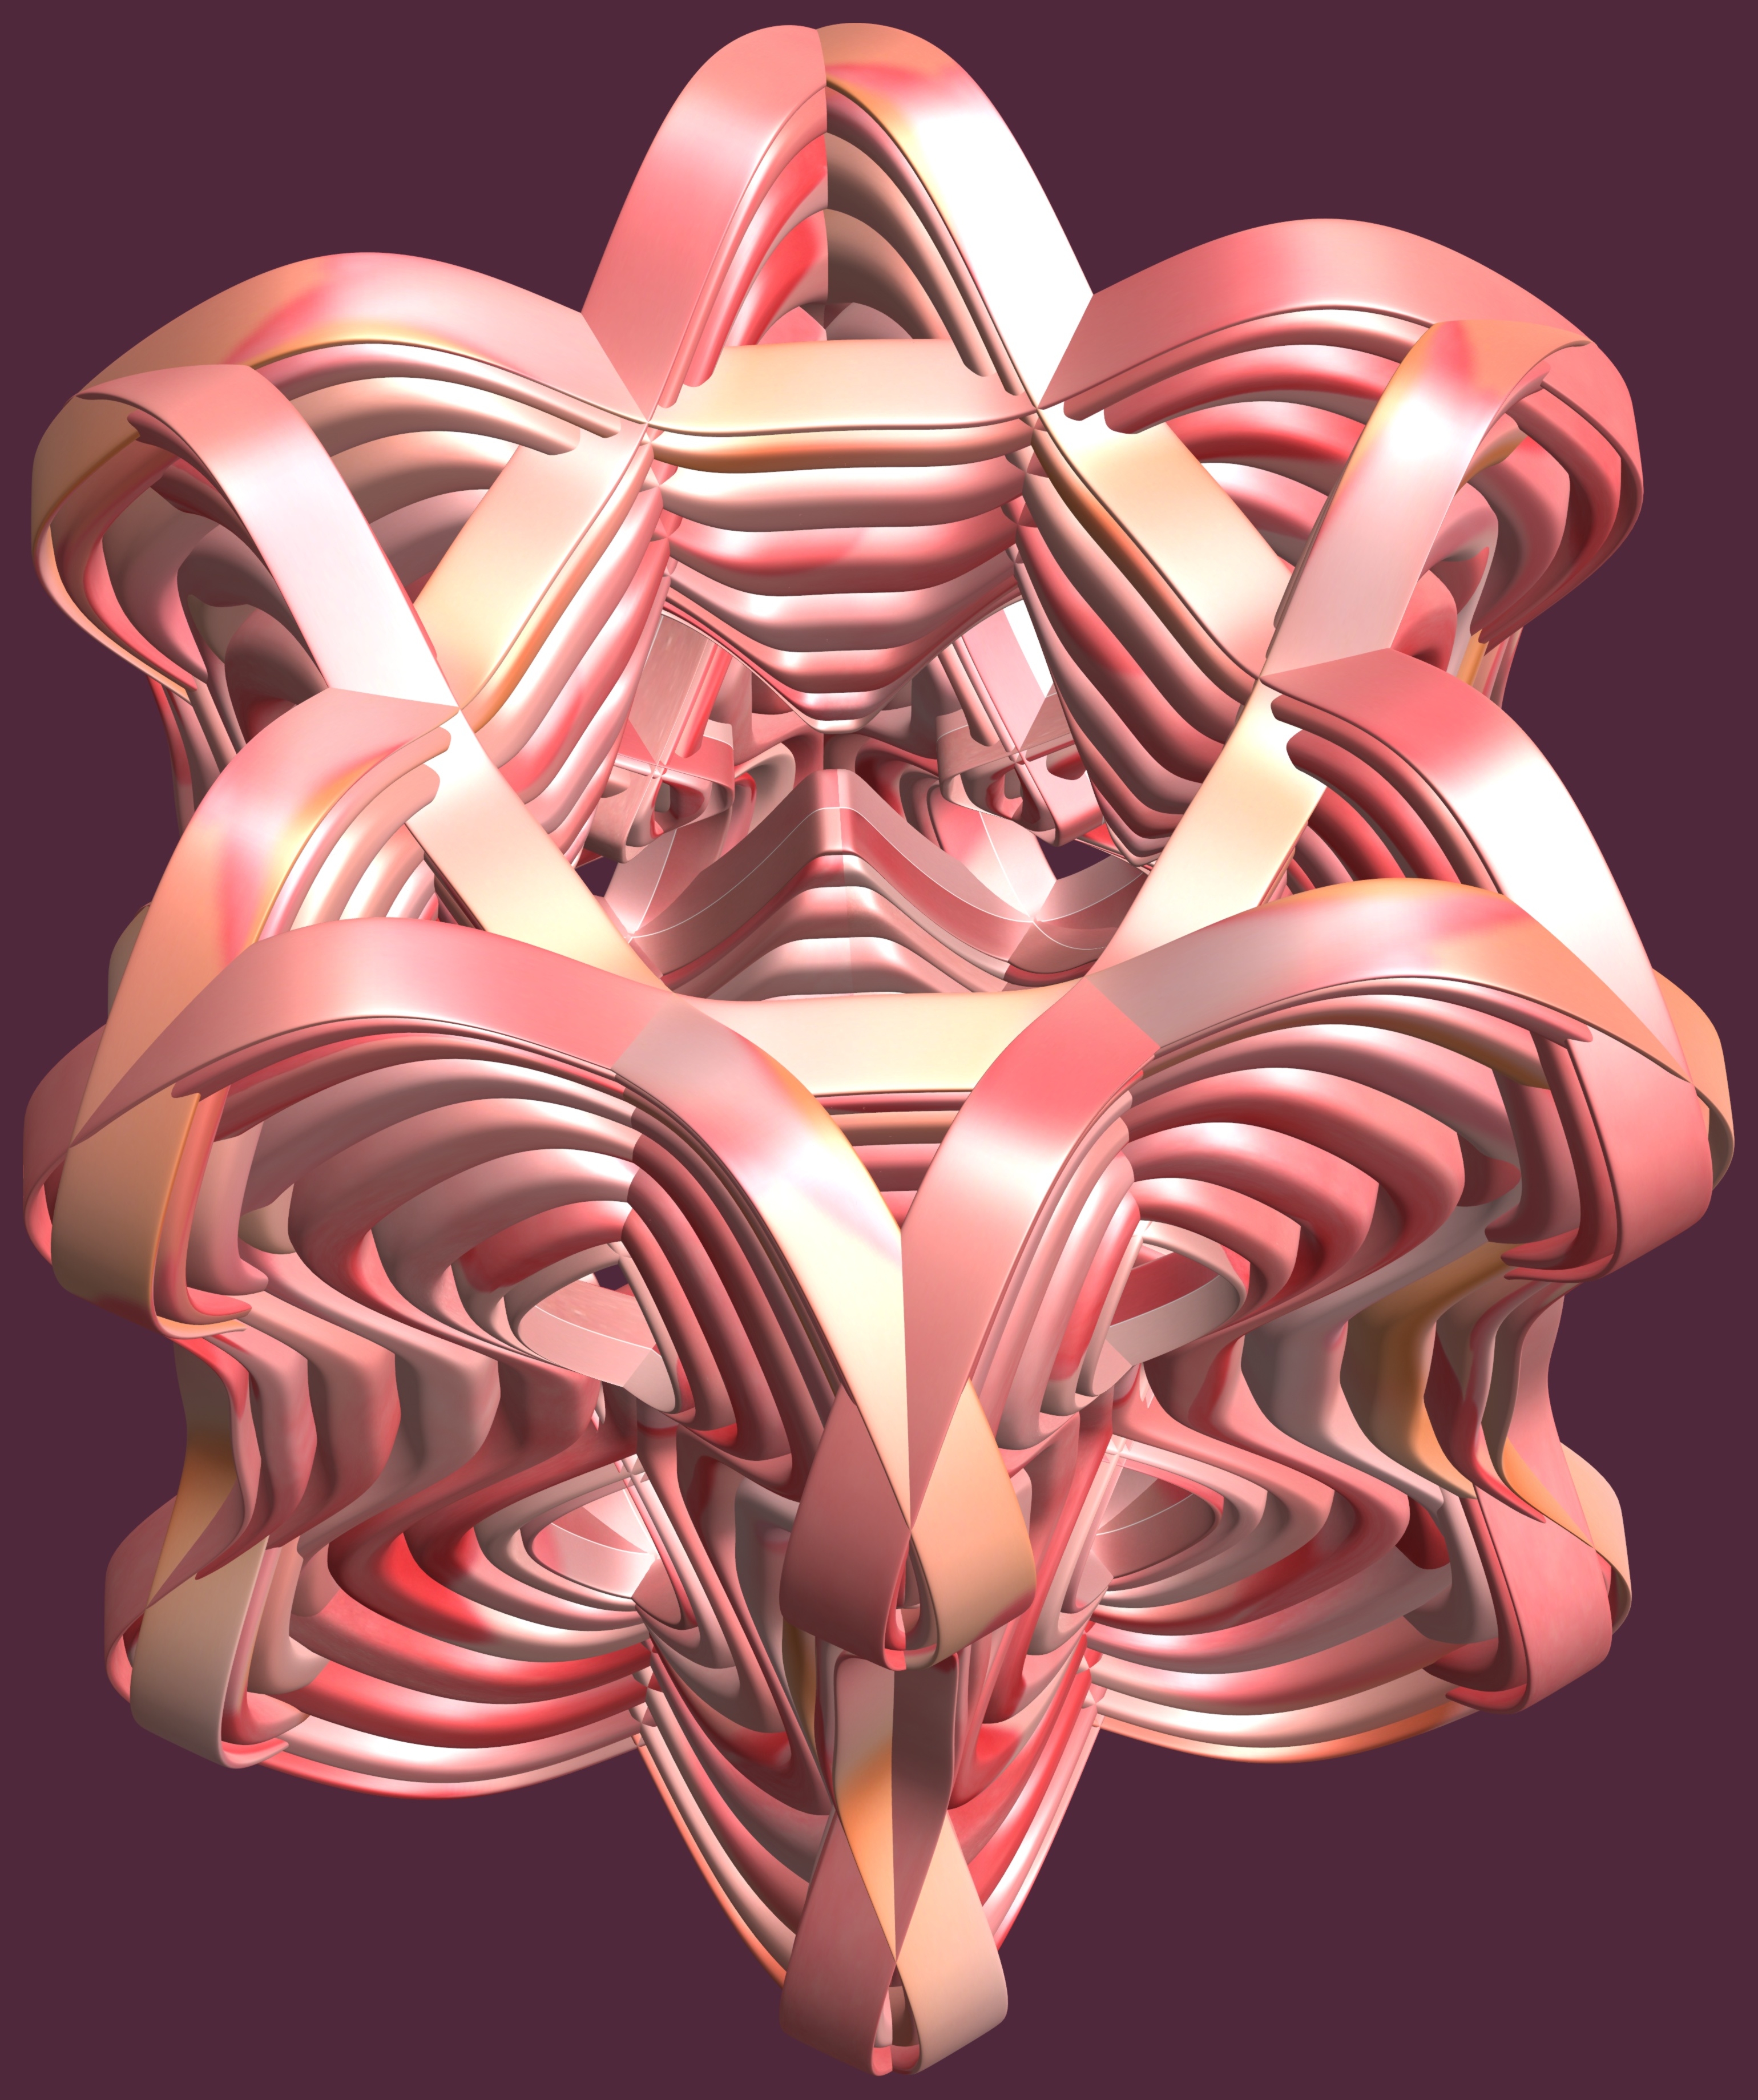
wing, structure, texture, pattern, machine, muscle, human body, cool image, illustration, design, symmetry, 3d, graphic, organ, anime, comics, torus, mathematica, cg, parametricplot3d, code, program, algorithm, mapping, cartoon